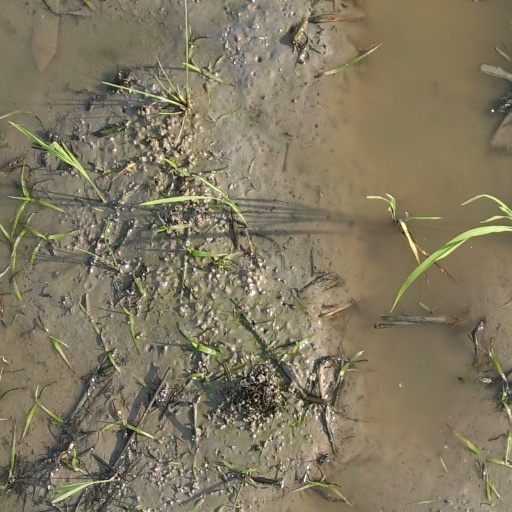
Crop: rice